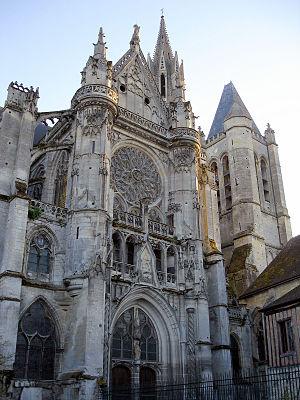
Façade nord du transept de la cathédrale Notre-Dame de Senlis, Oise, France.
La cathédrale Notre-Dame de Senlis est une cathédrale catholique romaine d'architecture gothique. C'est un monument situé dans le département de l’Oise à Senlis. La cathédrale a été le siège de l’ancien évêché de Senlis, aboli par le Concordat de 1801. Son territoire fut alors réuni au diocèse de Beauvais.